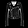
Label: Coat